Redhead (bird)

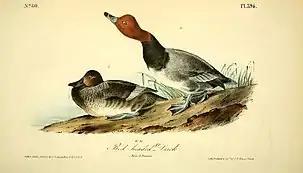
Neck-stretching courtship ritual of the adult male redhead depicted in Audubon's "Birds of America" in 1843"."

Redheads flock together on lakes and other bodies of water, but migrate in pairs, which are formed in December or January through elaborate courtship rituals. Unpaired redheads migrate together in a ‘courting party’ that can be up to 25 individuals strong, enabling them to find a mate within the group. The pair bonds are established yearly through a long courtship process. Males begin this process through neck-kinking and head throwing displays while emitting a cat-like call. The male continues by initiating a neck-stretching display while producing a cough-like call. If interested, the female produces inciting calls towards the male while performing alternate lateral and chin lifting movements. The male then swims ahead of her and turns the back of his head towards the female. Once courtship is finished, the two birds are paired for the year. The male initiates copulation by alternating bill dipping and preening dorsally towards the female, upon which the female may return to the male.